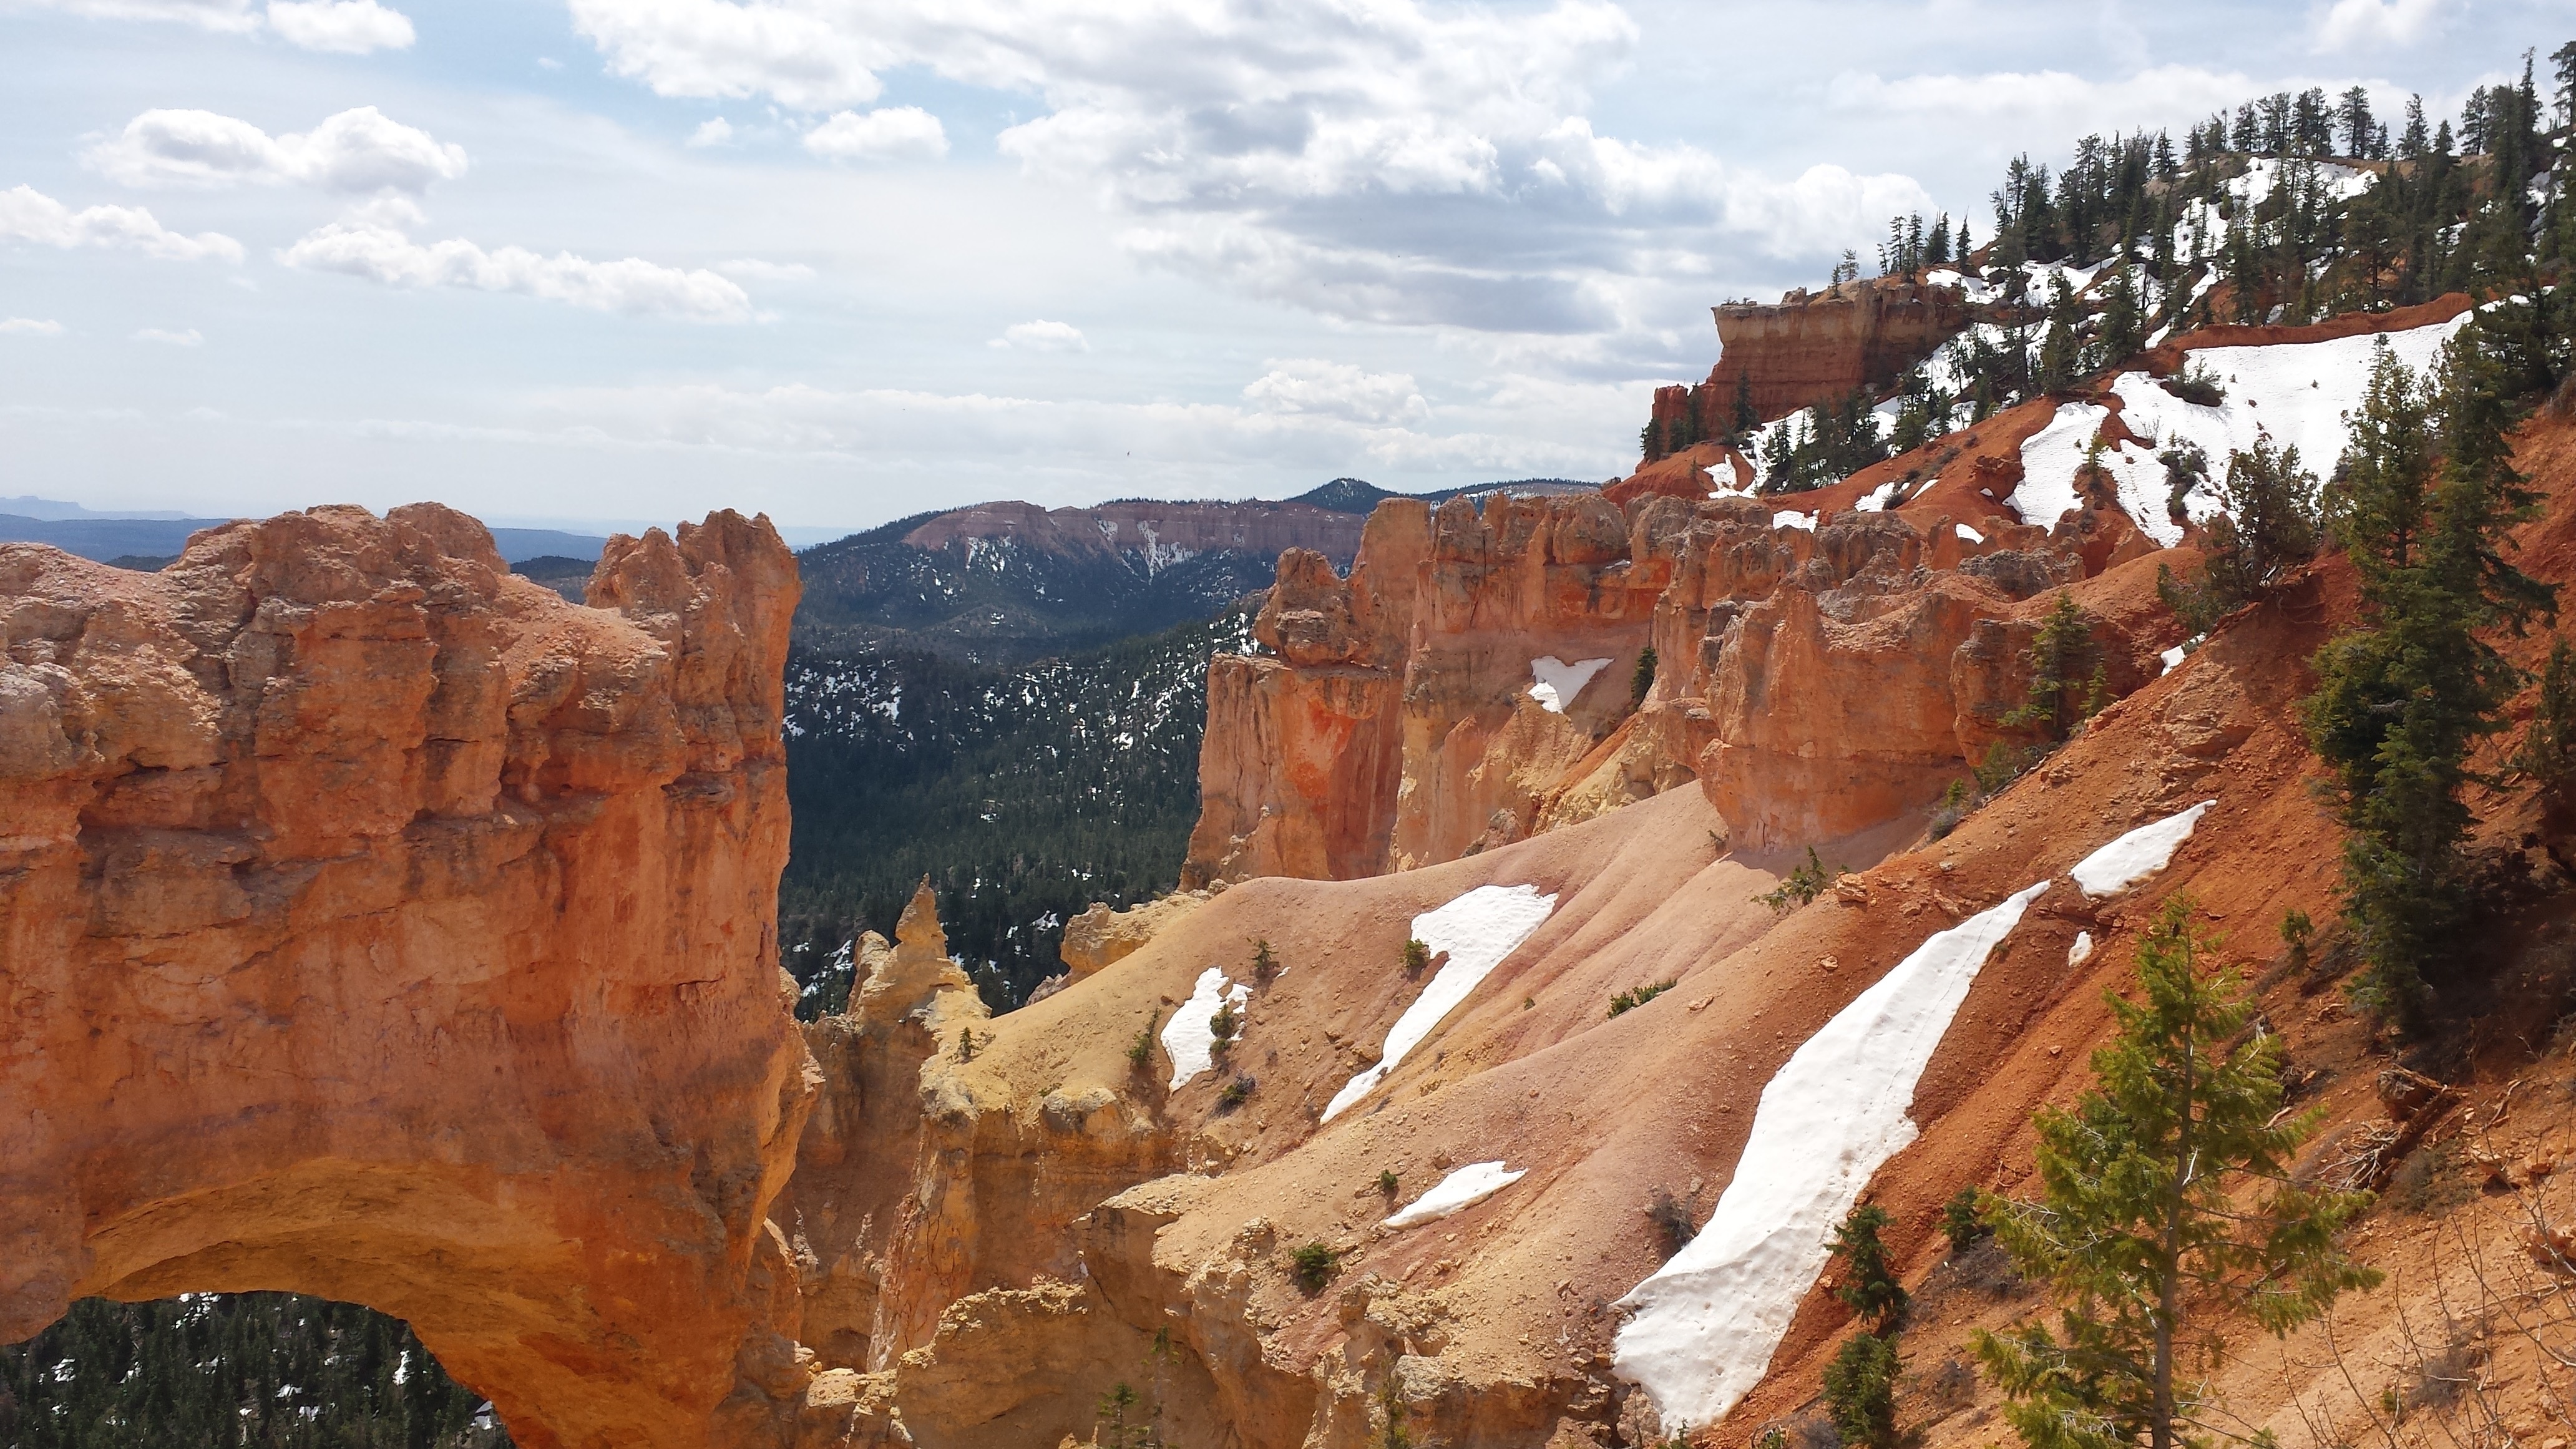
rock, snow, formation, cliff, arch, canyon, terrain, national park, rocks, geology, badlands, bryce canyon, wadi, landform, geographical feature